Geology of Belarus

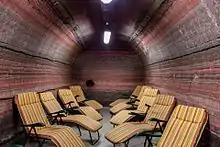
Layers of evaporite rock in a mine in Soligorsk, a site converted to halotherapy

There are large iron deposits in the basement rocks. For example, in the Novoselki deposits there are about 26% iron deposits at a depth of about 150 m. The Okolova has iron deposits of about 35% at a depth of about 260 meters. High volume iron ore reserves are found at a depth of about 700 meters, and they are estimated to hold about t 700 million tons of reserves. Some estimates suggest as much as 1.5 billion tons. The ore contains cobalt, vanadium, titanium, silver and gold. At the Glushkovichy area and Mikashevichy area, are large deposits of gneisses and granites.